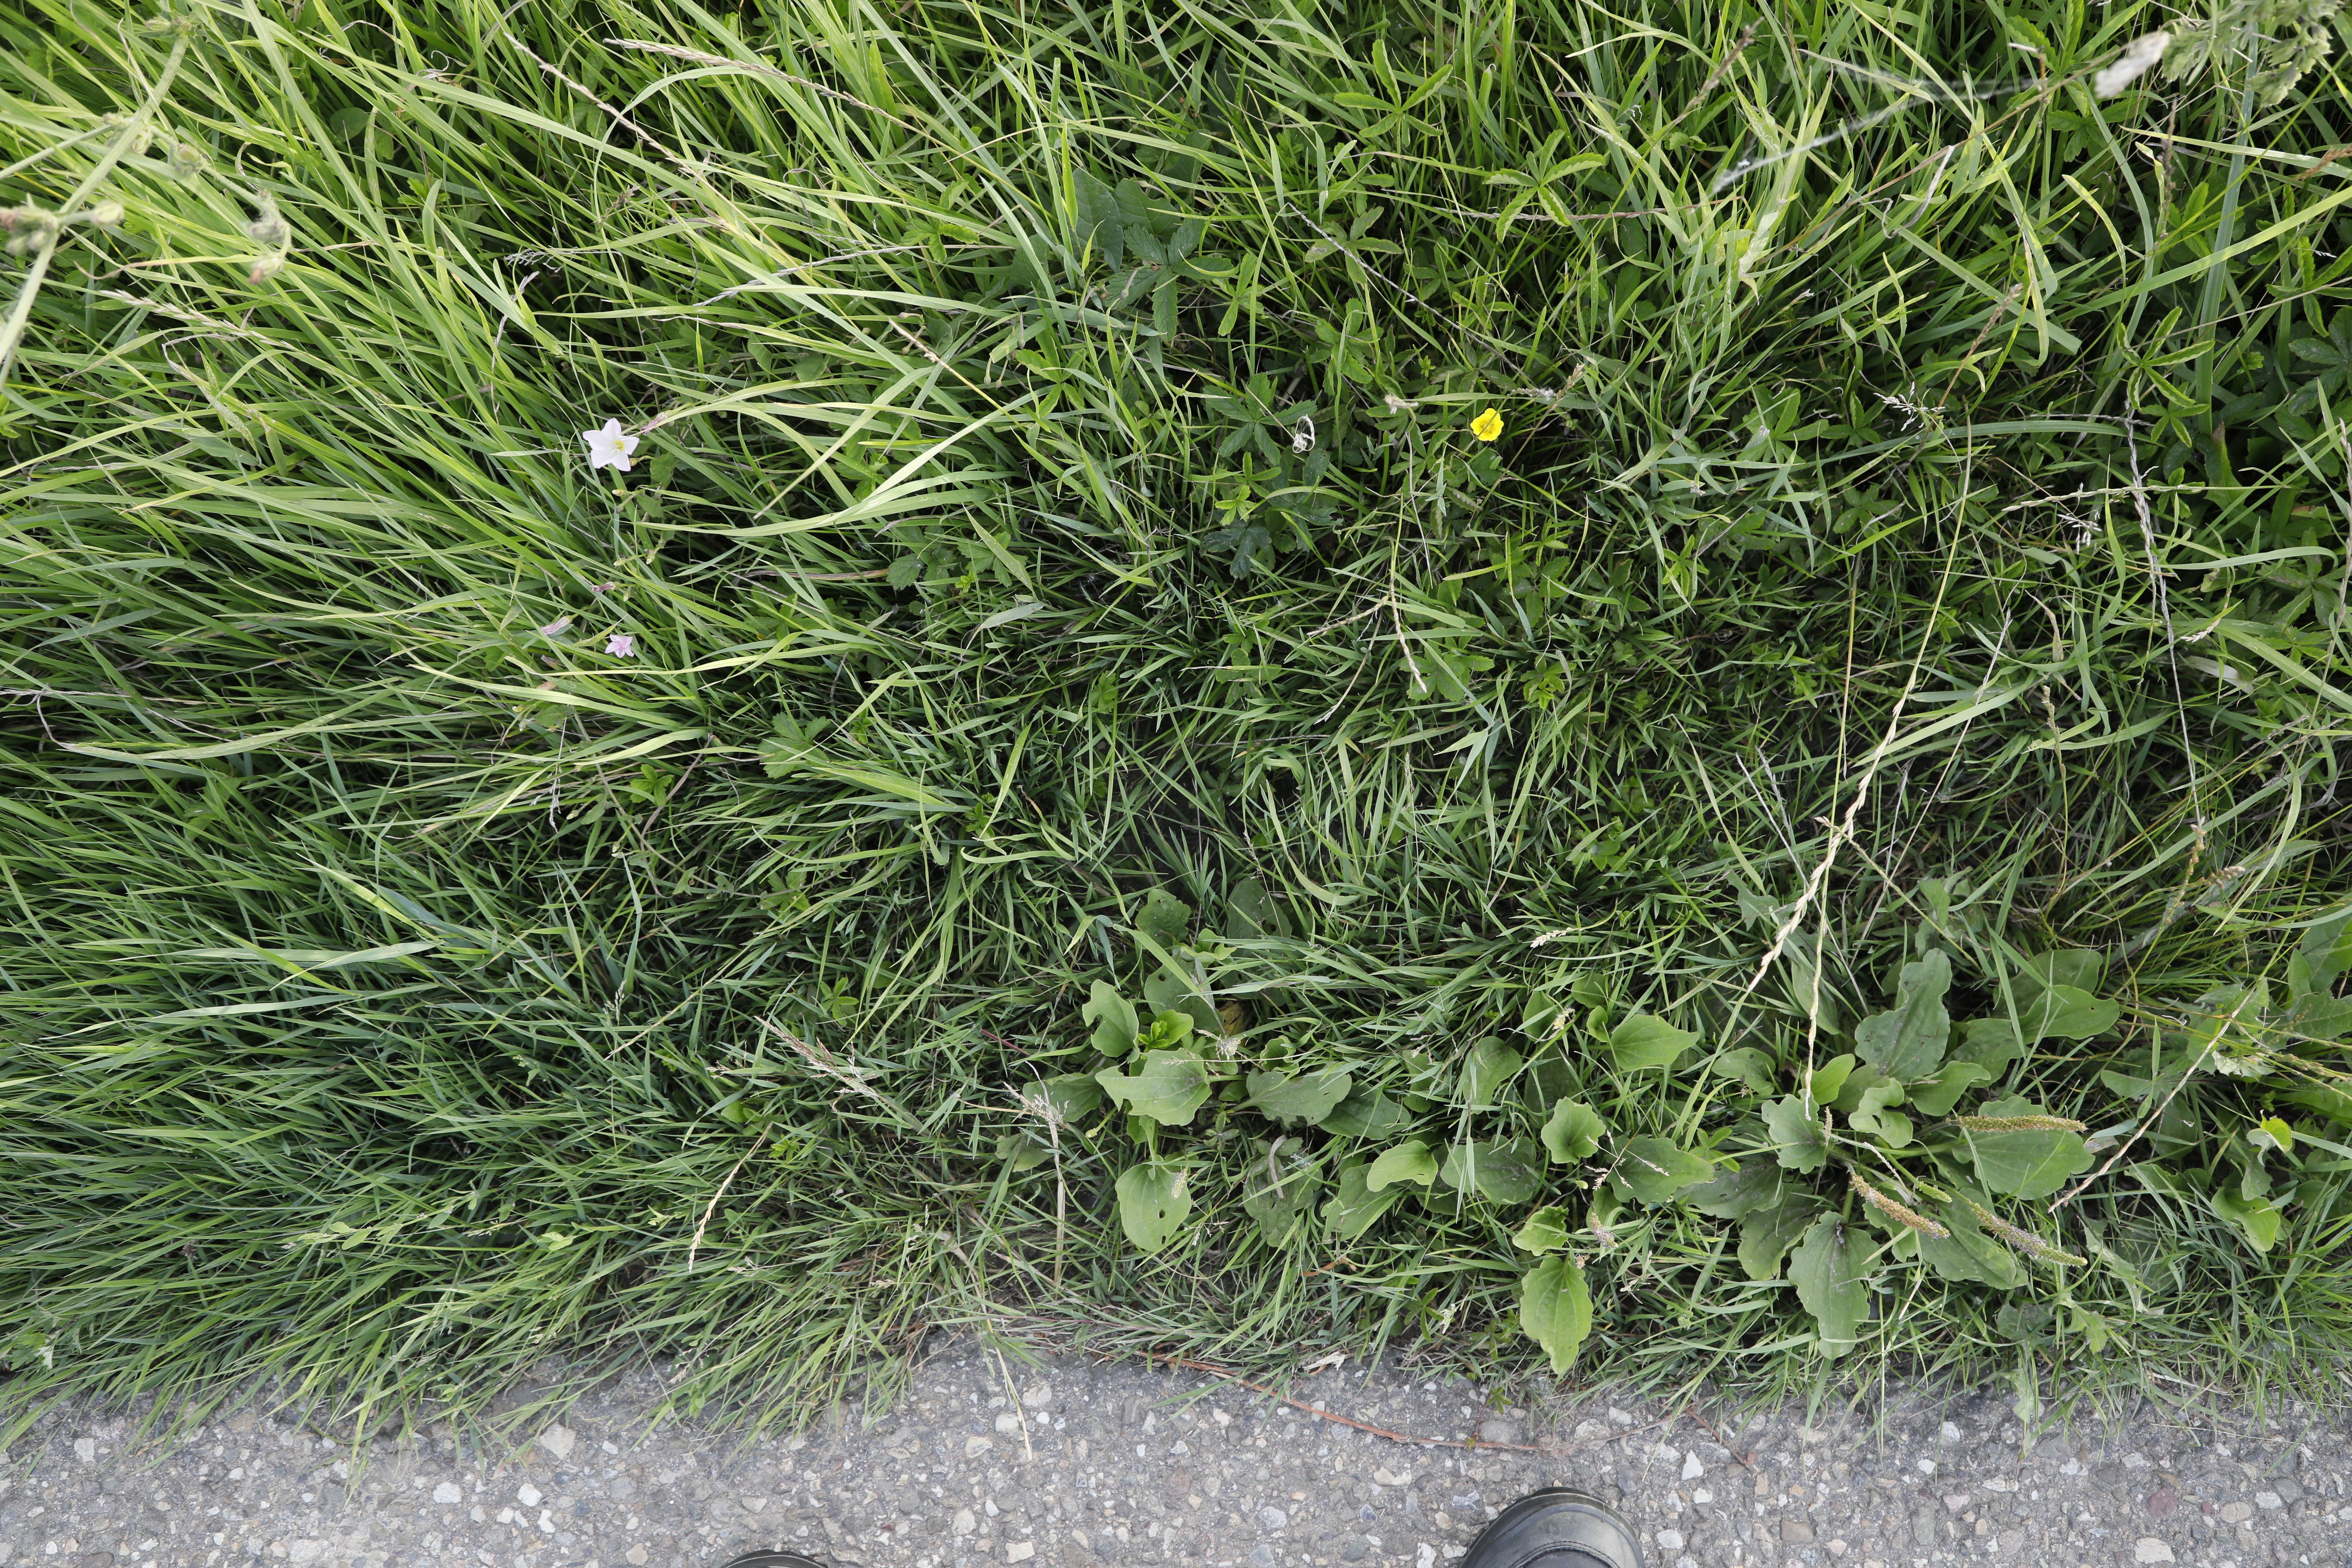
Plant species: Convolvulus arvensis, Potentilla reptans